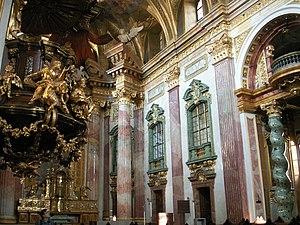
L'église des Jésuites, d'abord dédiée à saint Ignace de Loyola et à saint François-Xavier, puis à partir du XVIIIᵉ siècle à Notre-Dame de l'Assomption, est une église jésuite à deux tours, de style baroque précoce, réaménagée par le frère jésuite Andrea Pozzo en 1703-1705, située à Vienne. Elle se trouve à côté de l'université de Vienne, d'où son second nom d' Universitätskirche.